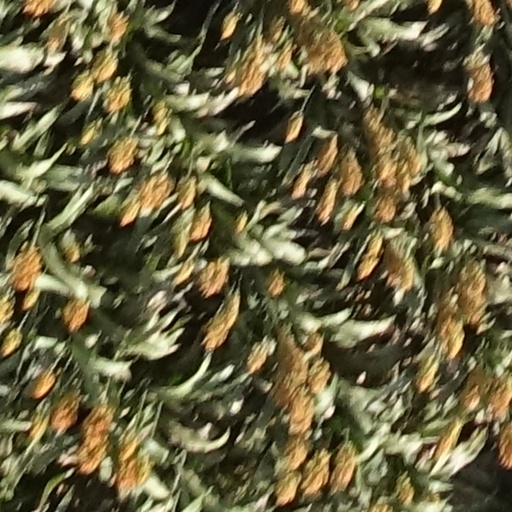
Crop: sorghum